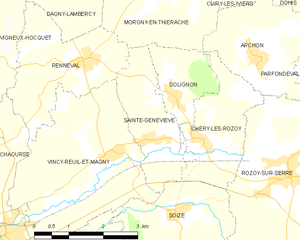
Carte des communes françaises: Sainte-Geneviève